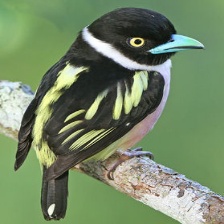
Species: BLACK AND YELLOW BROADBILL
Scientific name: EURYLAIMUS OCHROMALUS